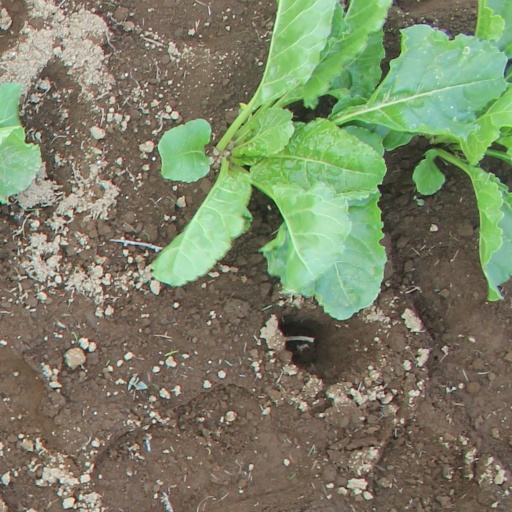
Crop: sugar beet